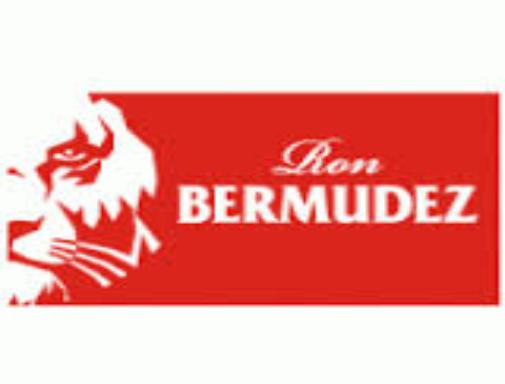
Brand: bermudez
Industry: Others